Lay Zhang

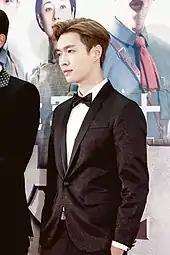
Zhang at press conference for "The Founding of an Army" on July 24, 2017.

In November 2015, Zhang made his film debut with a supporting role in the Chinese romantic comedy movie "Ex-Files 2: The Backup Strikes Back." He later won the Best Supporting Actor Award at the 2016 China Britain Film Festival for his performance. He wrote and recorded an original soundtrack for the movie "Alone (One Person)", which reached number one on the Baidu Music Chart and later won Best Movie Original Soundtrack awards at the 16th Top Chinese Music Awards and 4th V-Chart Awards. Zhang starred in the Chinese comedy film "Oh My God" and collaborated with his co-stars Coco Jiang Wen and Li Xiaolu on an original soundtrack for the movie titled "Happy Youth", which debuted at number eight on the "Billboard" V Chart.